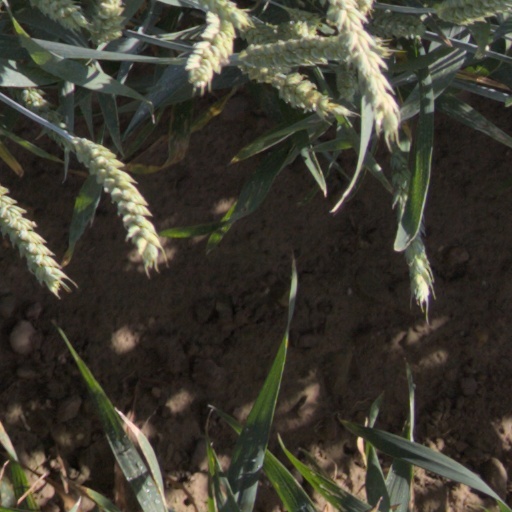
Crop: wheat